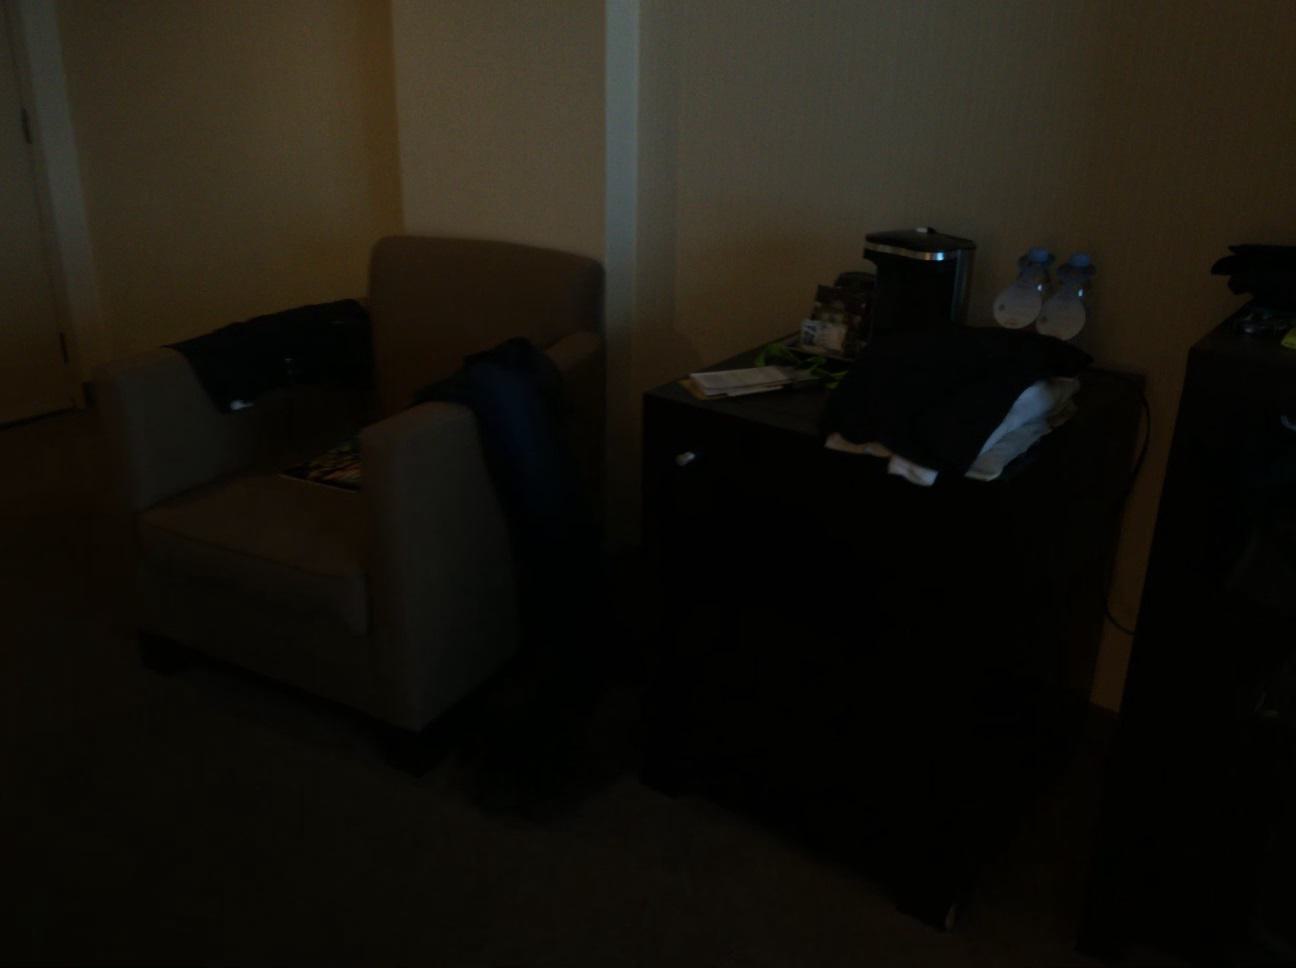
Question: Can the luggage fit right of the refrigerator from the camera's perspective? Final answer should be yes or no.
Answer: No